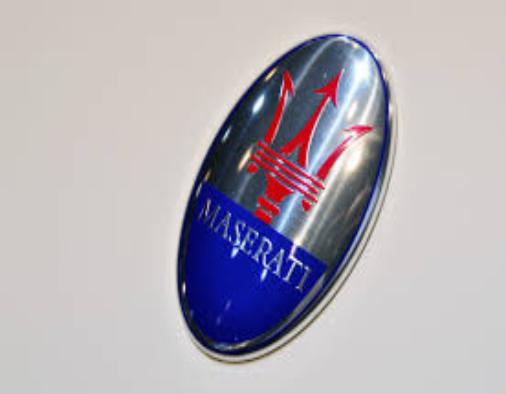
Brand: Maserati
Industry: Transportation